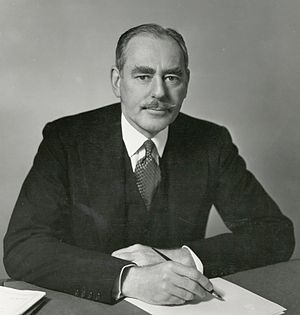
USA's udenrigsministre / Liste over USA's udenrigsministre
Dean G. Acheson
USA's udenrigsminister er et føderalt embede under USA's regering. Udenrigsministeren er en del af præsidentens kabinet, og det er også præsidenten der udpeger udenrigsministeren efter sin egen indsættelse. Den officielle titel på udenrigsministeren er U.S. Secretary of State.